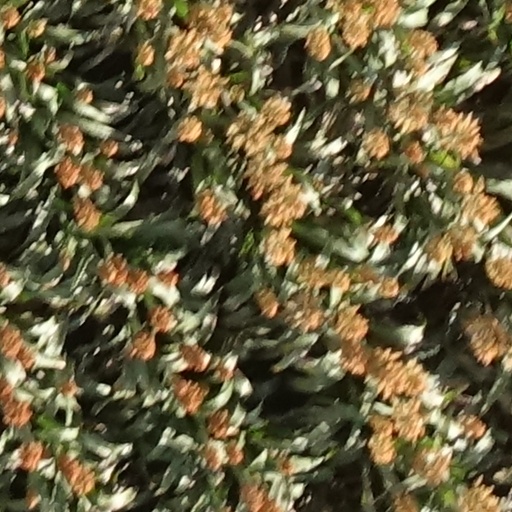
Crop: sorghum